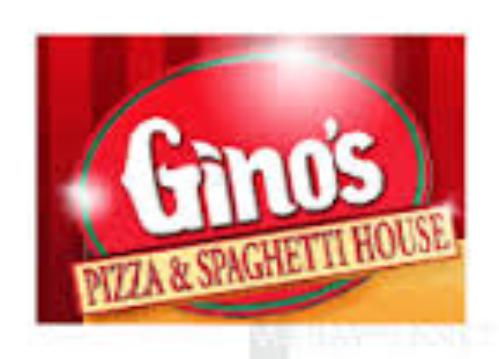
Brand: Gino's Pizza and Spaghetti
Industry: Food